Northside, Houston

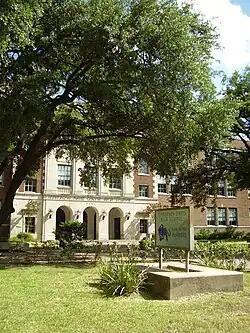
Davis High School

Most residents are within the Houston Independent School District. Two HISD zoned high schools, Northside (formerly Jefferson Davis) and Sam Houston, are in the Northside. Zoned high schools serving additional portions of the Northside include Heights (formerly John H. Reagan), Kashmere, and Washington. North Houston Early College High School is an optional school in the Northside. For a period Mickey Leland College Preparatory Academy for Young Men resided in the former Crawford Elementary School, in both the Fifth Ward and Northside.